Lahoriye

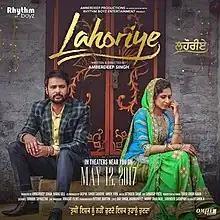
Theatrical release poster

Lahoriye is a 2017 Indian-Punjabi drama film written and directed by Amberdeep Singh. It stars Amrinder Gill, Sargun Mehta, Yuvraj Hans, Nimrat Khaira, Sardar Sohi and Guggu Gill.